Ariel Zilber

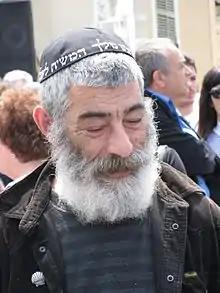

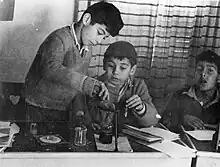
Ariel Zilber (left) at kibbutz Gan Shmuel, 1953

Ariel Zilber was born in Tel Aviv. His mother, Bracha Zefira, was a popular singer of Yemenite Jewish origin and his father, Ben Ami Zilber, played the violin in the Israeli Philharmonic Orchestra. As both were busy with their international careers, they placed their son in a boarding school on kibbutz Gan Shmuel, where he lived from age four to fifteen. After losing part of a foot while playing with explosives in his room, he was expelled from the school and returned to his parents in Tel Aviv, where he began studying the trumpet. He spent several years in England and France building up a career, but eventually returned to Tel Aviv.